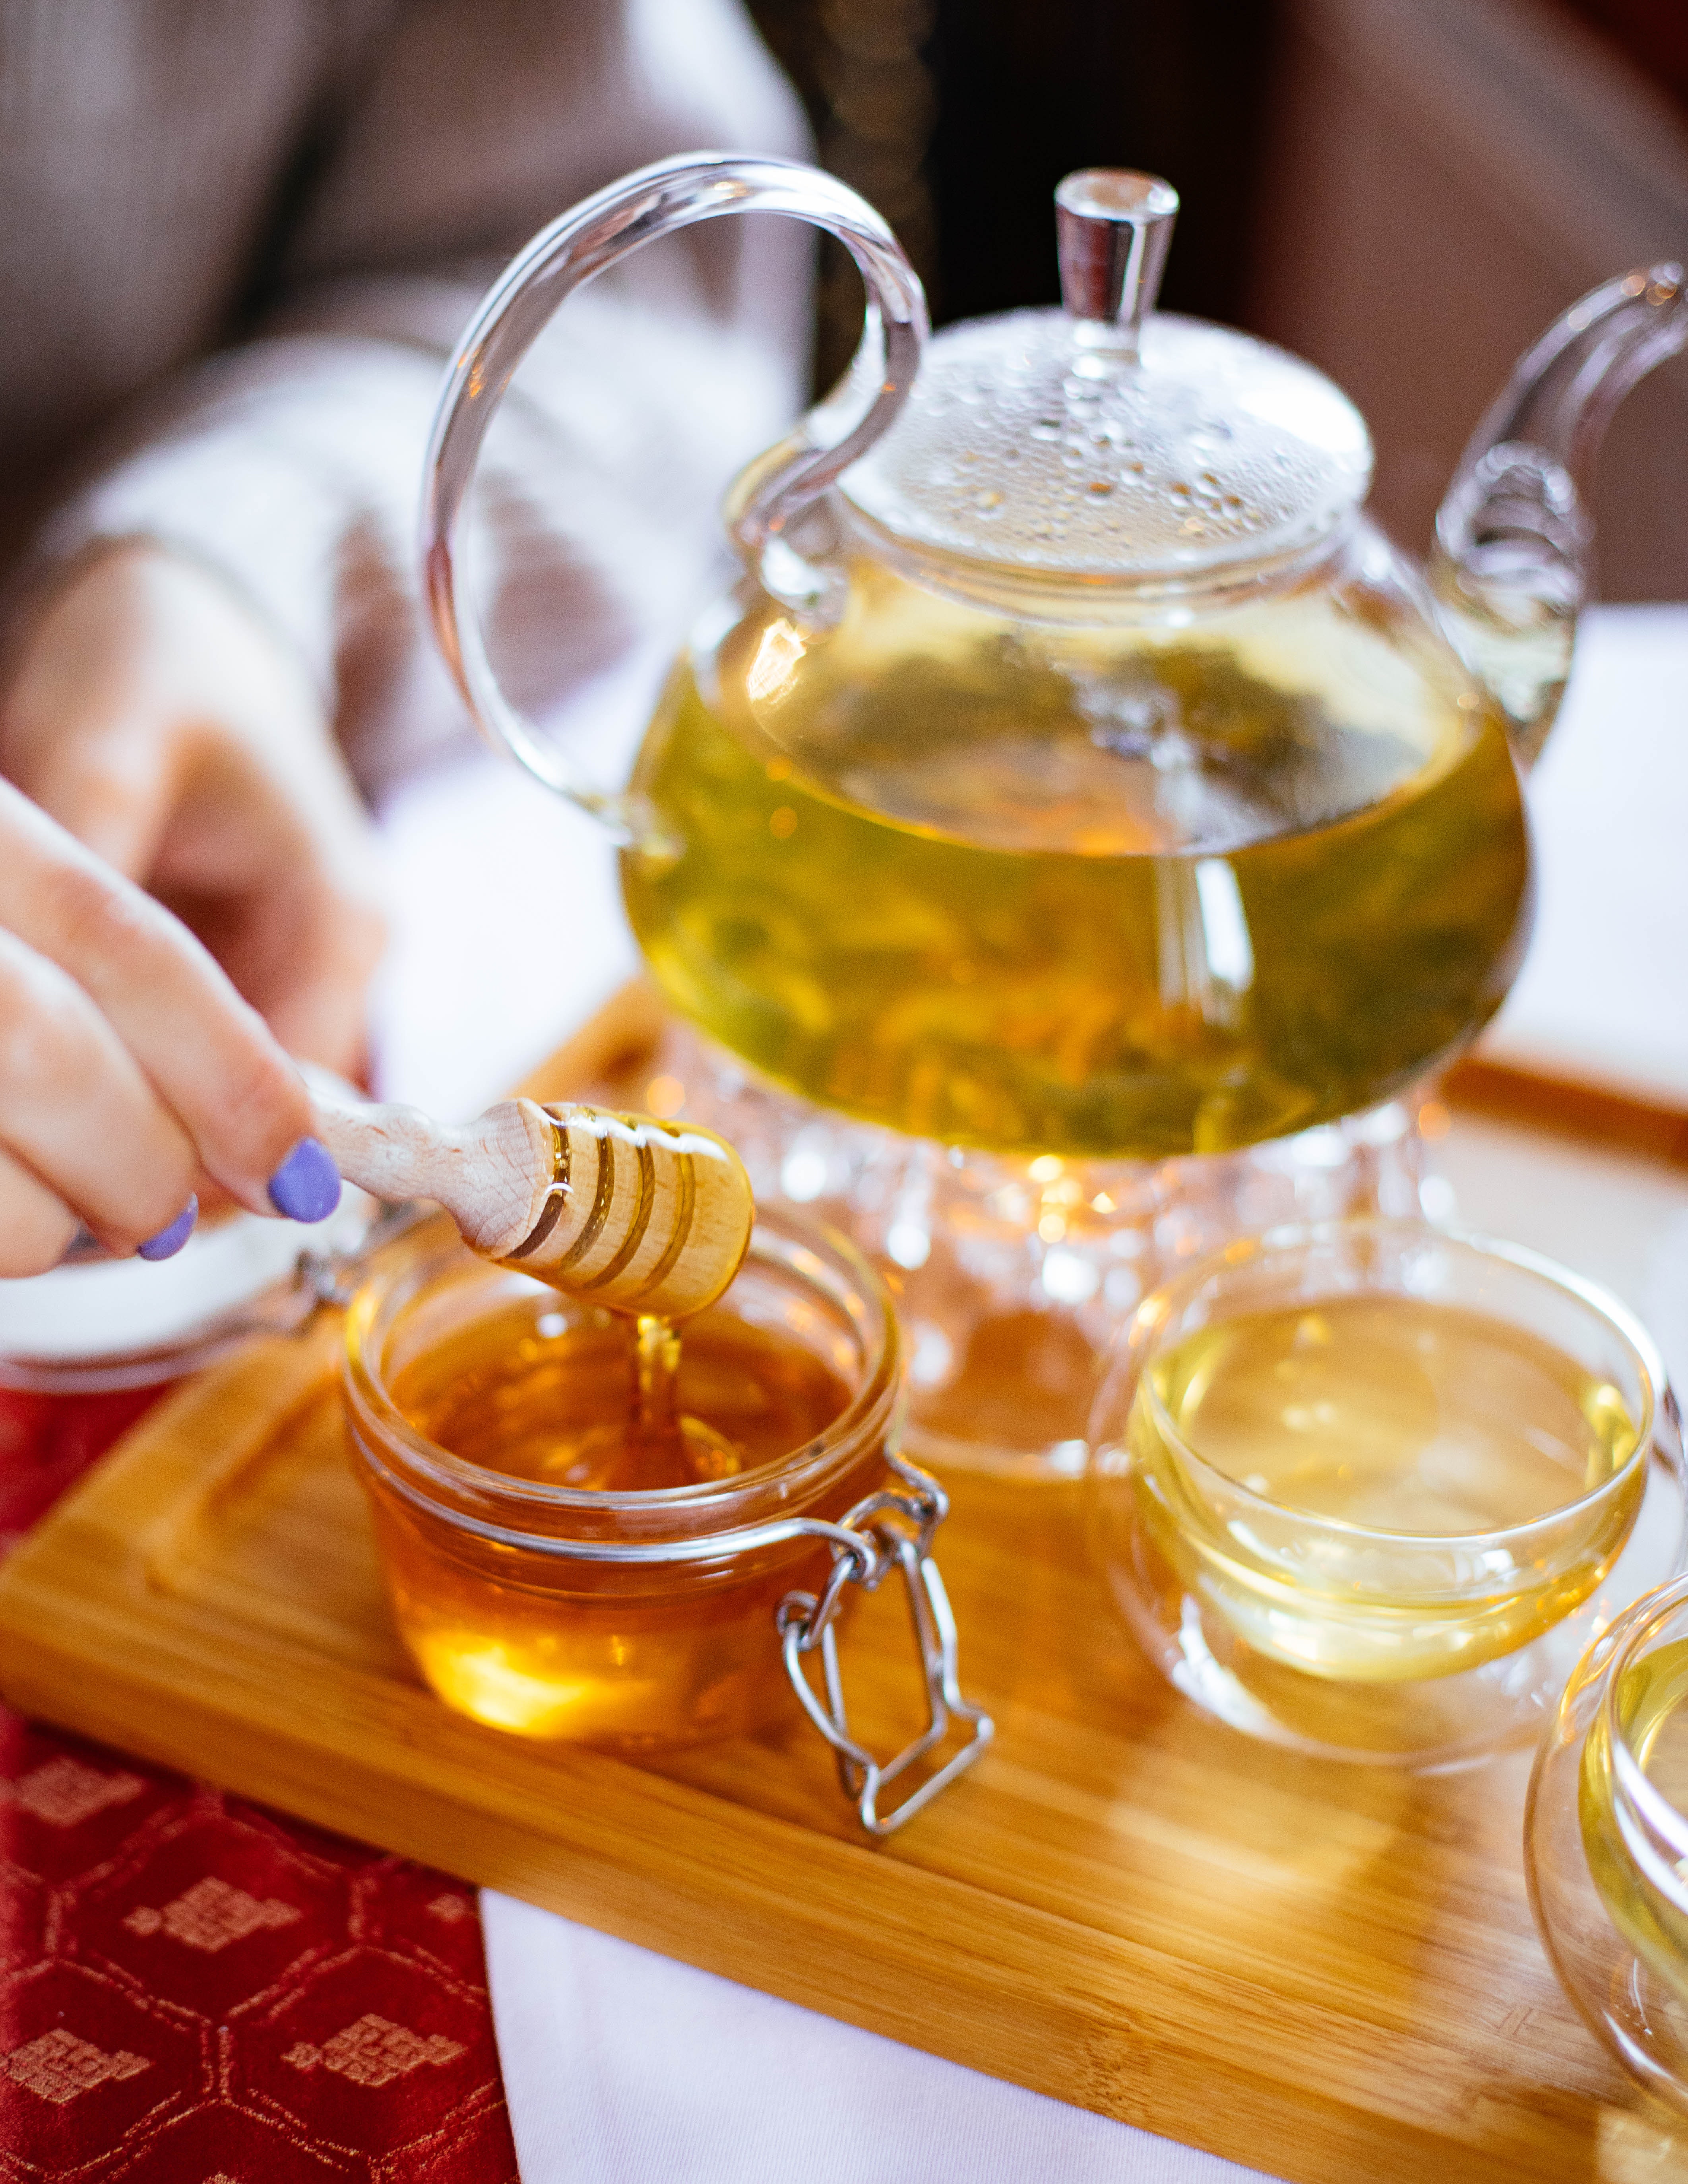
yellow, honey, drink, chinese herb tea, roasted barley tea, tea, food